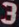
Number: 3